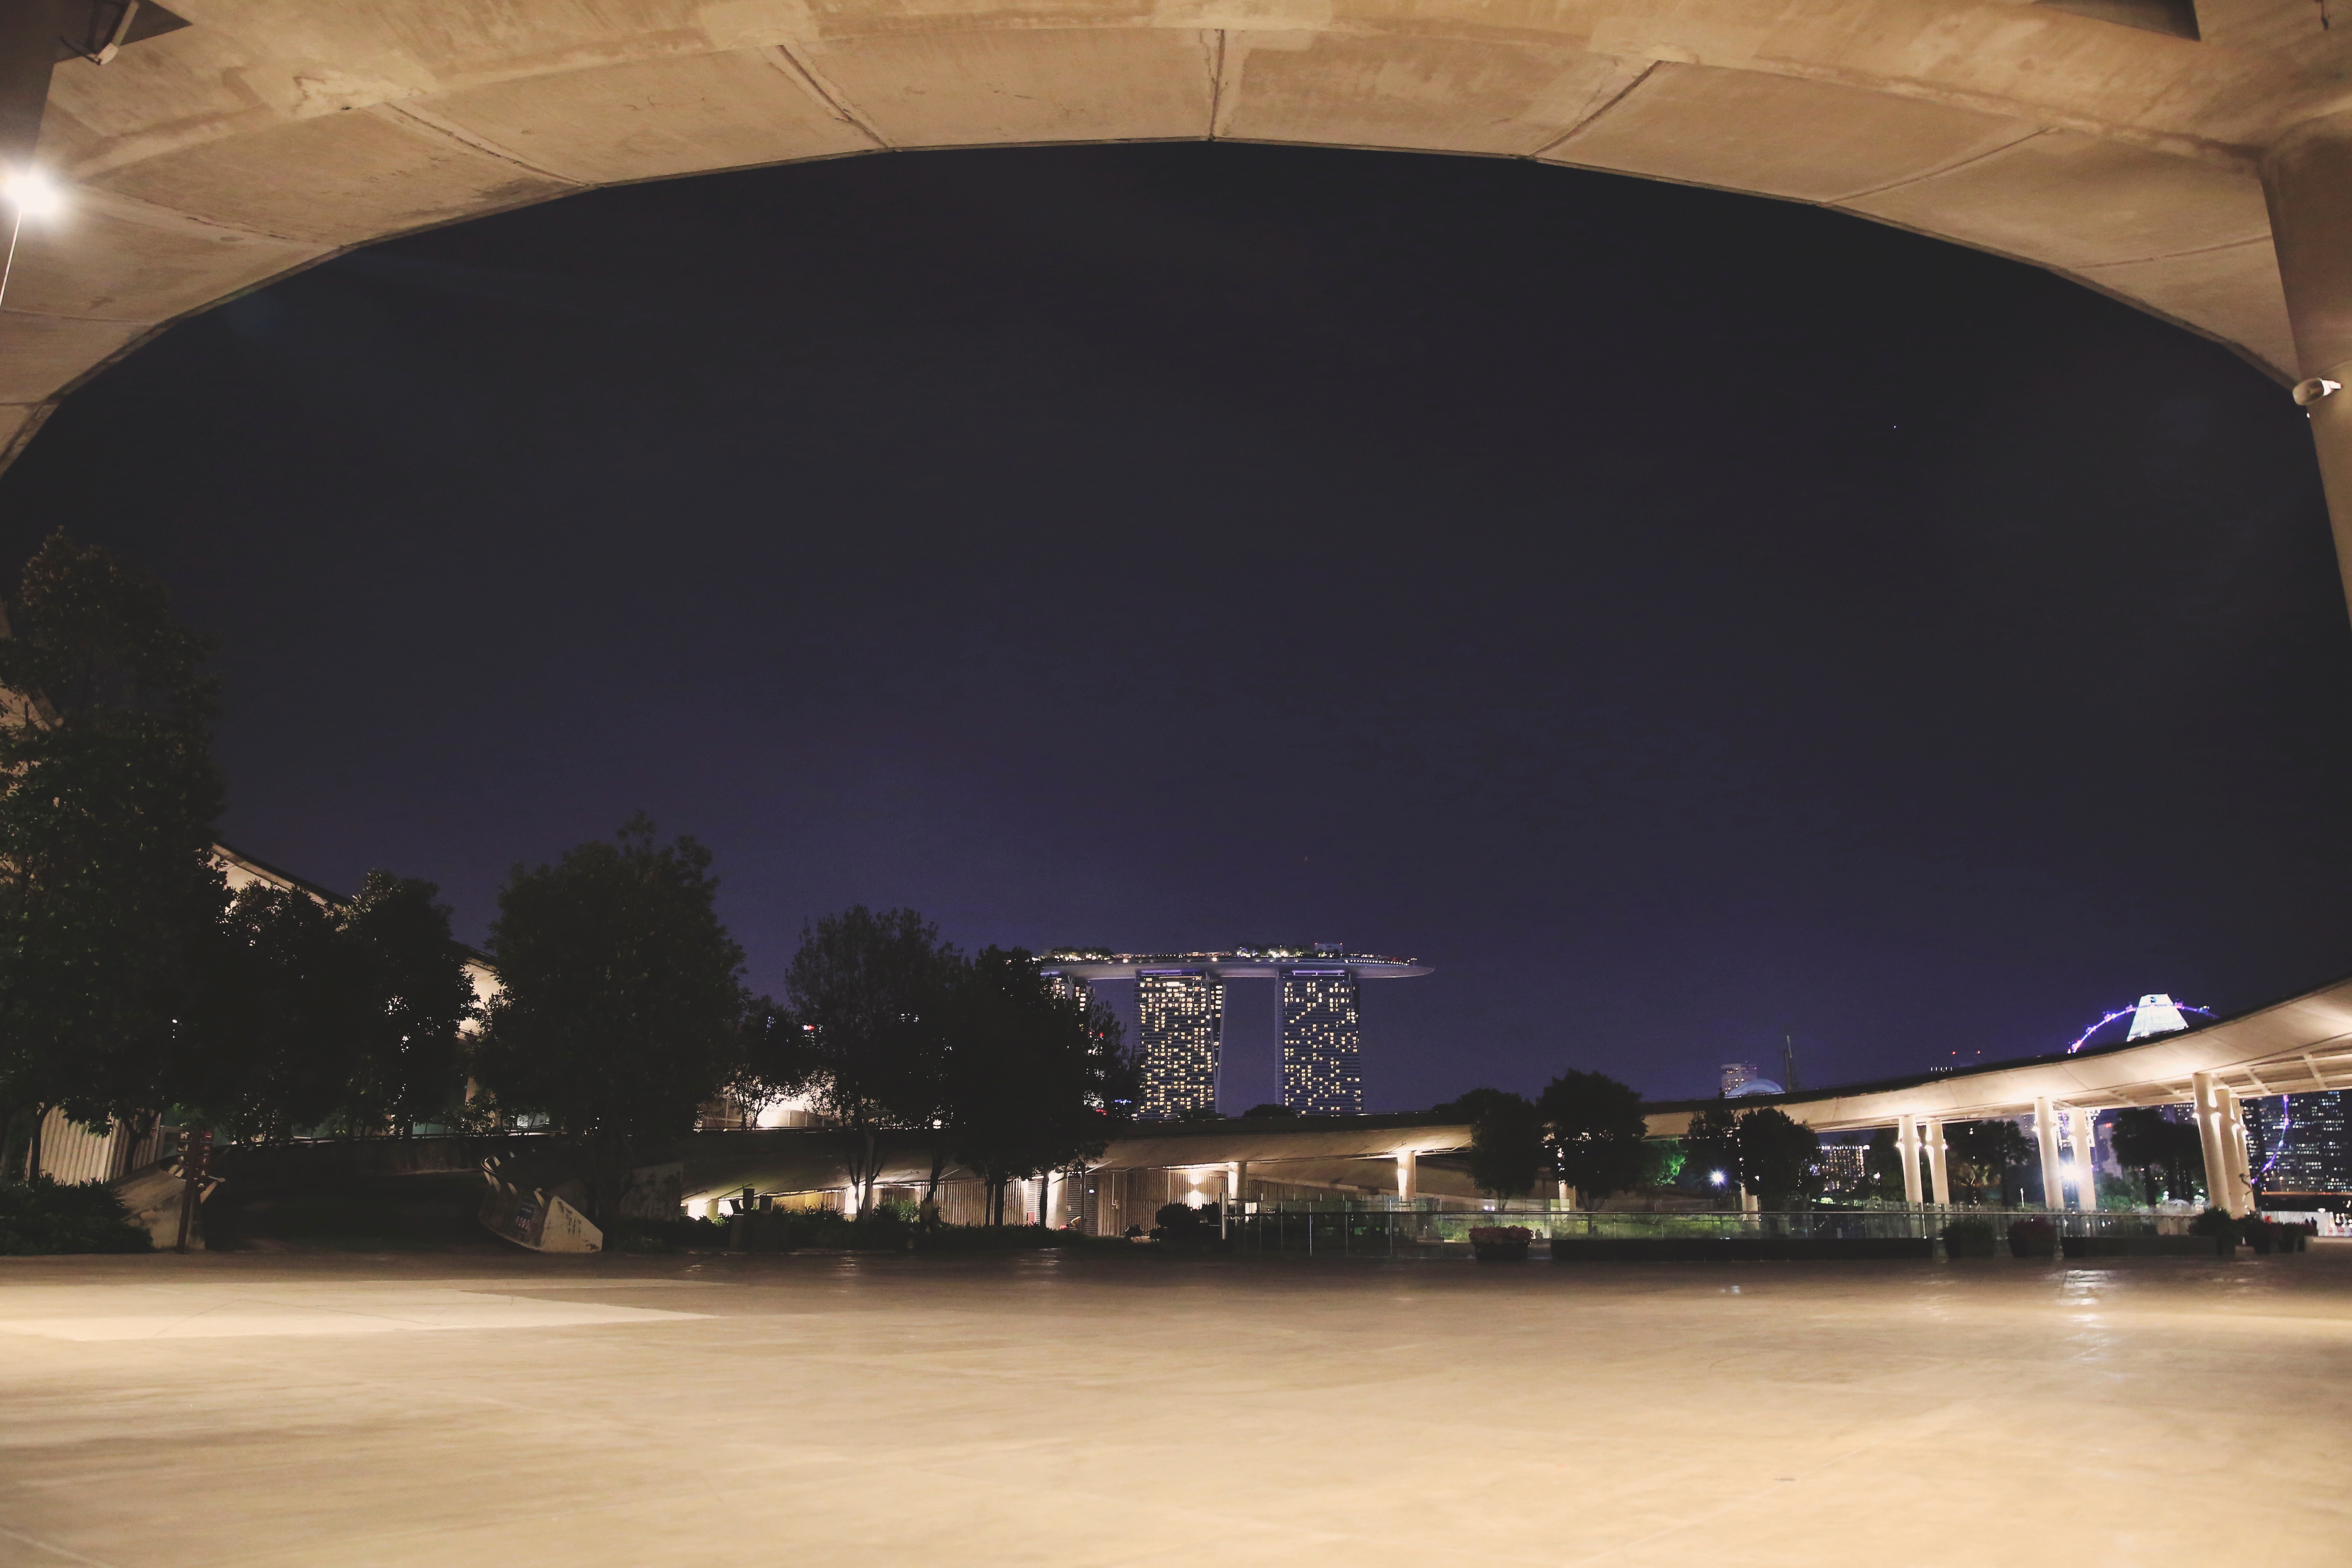
structure, night, arch, reflection, lighting, stadium, shape, fisheye lens, sport venue